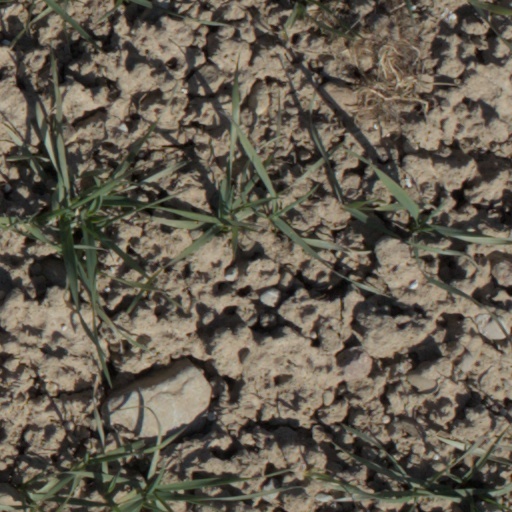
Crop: wheat